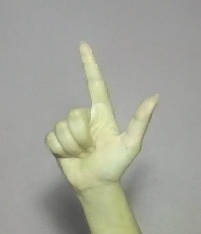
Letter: laam